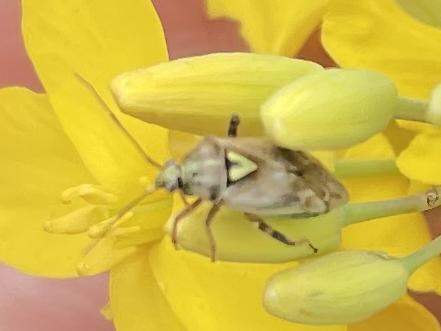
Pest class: lygus_bug